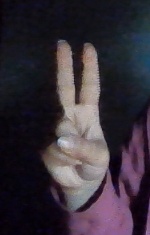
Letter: taa